International Publishers

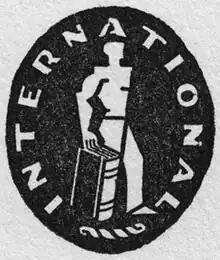
Original logo of International Publishers, used from the time of the firm's establishment in 1924 throughout the decade of the 1930s.

International Publishers is a book publishing company based in New York City, specializing in Marxist works of economics, political science, and history. The firm has long been associated with the Communist Party USA and its predecessors and has worked closely with the party's pamphlet publishing imprints — Daily Worker Publishing Co. (1924–1927), Workers Library Publishers (1927–1945), New Century Publishers (1945–1963), and New Outlook Publishers (1963–2000s).